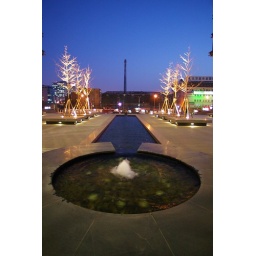
View near the office building @ Beijing, China